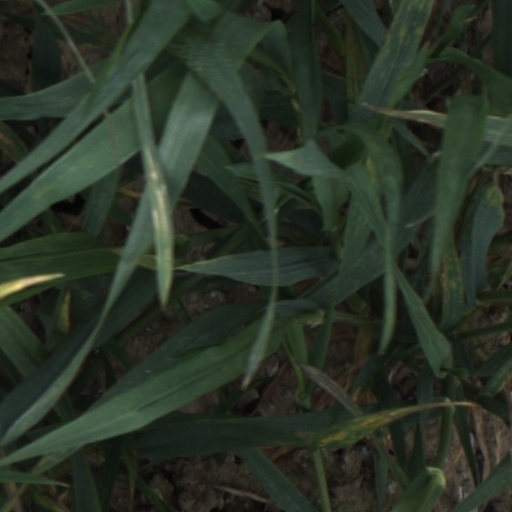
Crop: wheat